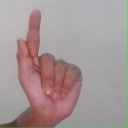
अक्षर: ळ